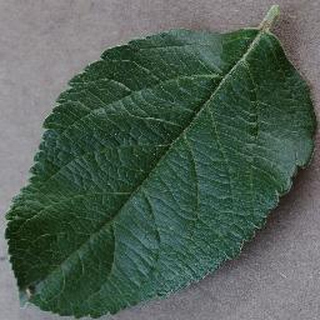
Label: healthy_apple